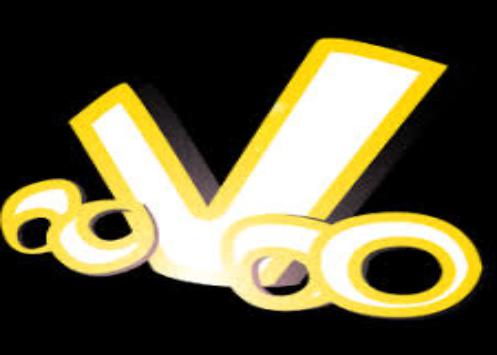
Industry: Others